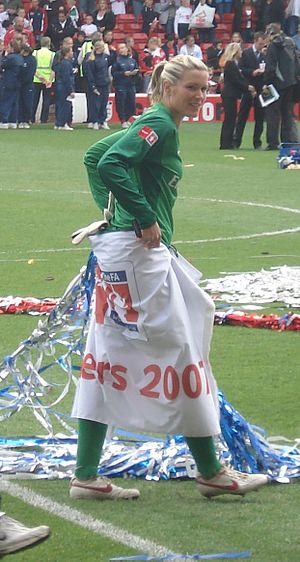
Emma Byrne, née le 14 juin 1979 à Leixlip dans le comté de Dublin, est une joueuse de football internationale irlandaise. Elle joue l'essentiel de sa carrière professionnelle pour le club anglais d'Arsenal Ladies FC mais aussi pour l'équipe nationale irlandaise dont elle est la recordwoman des sélections avec 134 caps. Elle évolue au poste de gardien de but.